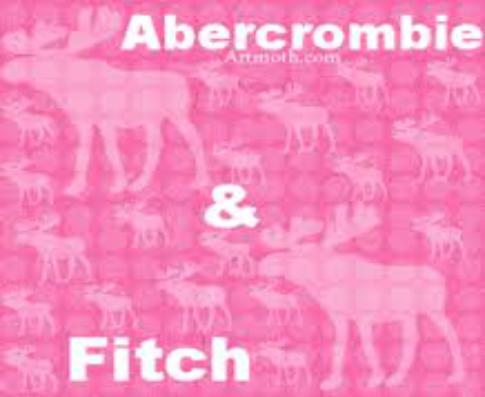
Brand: Abercrombie & Fitch
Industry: Clothes